Battle honours of the British and Imperial Armies

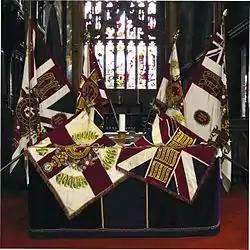
Colours of the 1st Battalion, Duke of Wellington's Regiment (West Riding), showing emblazoned Battle Honours

The following battle honours were awarded to units of the British Army and the armies of British India and the Dominions of the British Empire. From their institution until the end of the Second World War, awards were made by, or in consultation with, the British government, but, since 1945, the individual countries of the former British Empire have awarded battle honours to their forces independently.